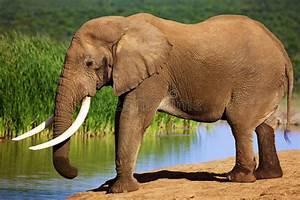
elephant